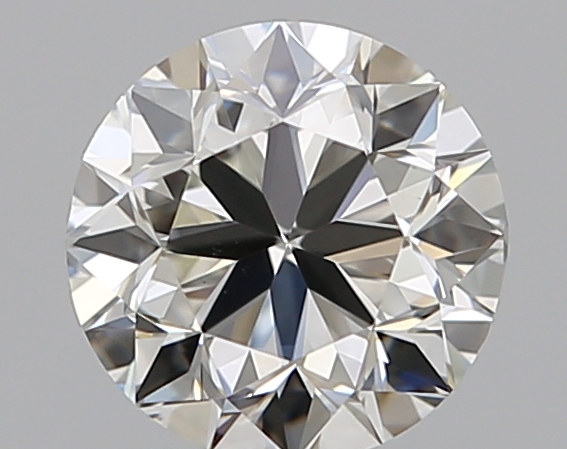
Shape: round
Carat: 0.7
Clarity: VS1
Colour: J
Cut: VG
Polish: EX
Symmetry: VG
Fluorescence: N
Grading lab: GIA
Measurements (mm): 5.51 x 5.56 x 3.57